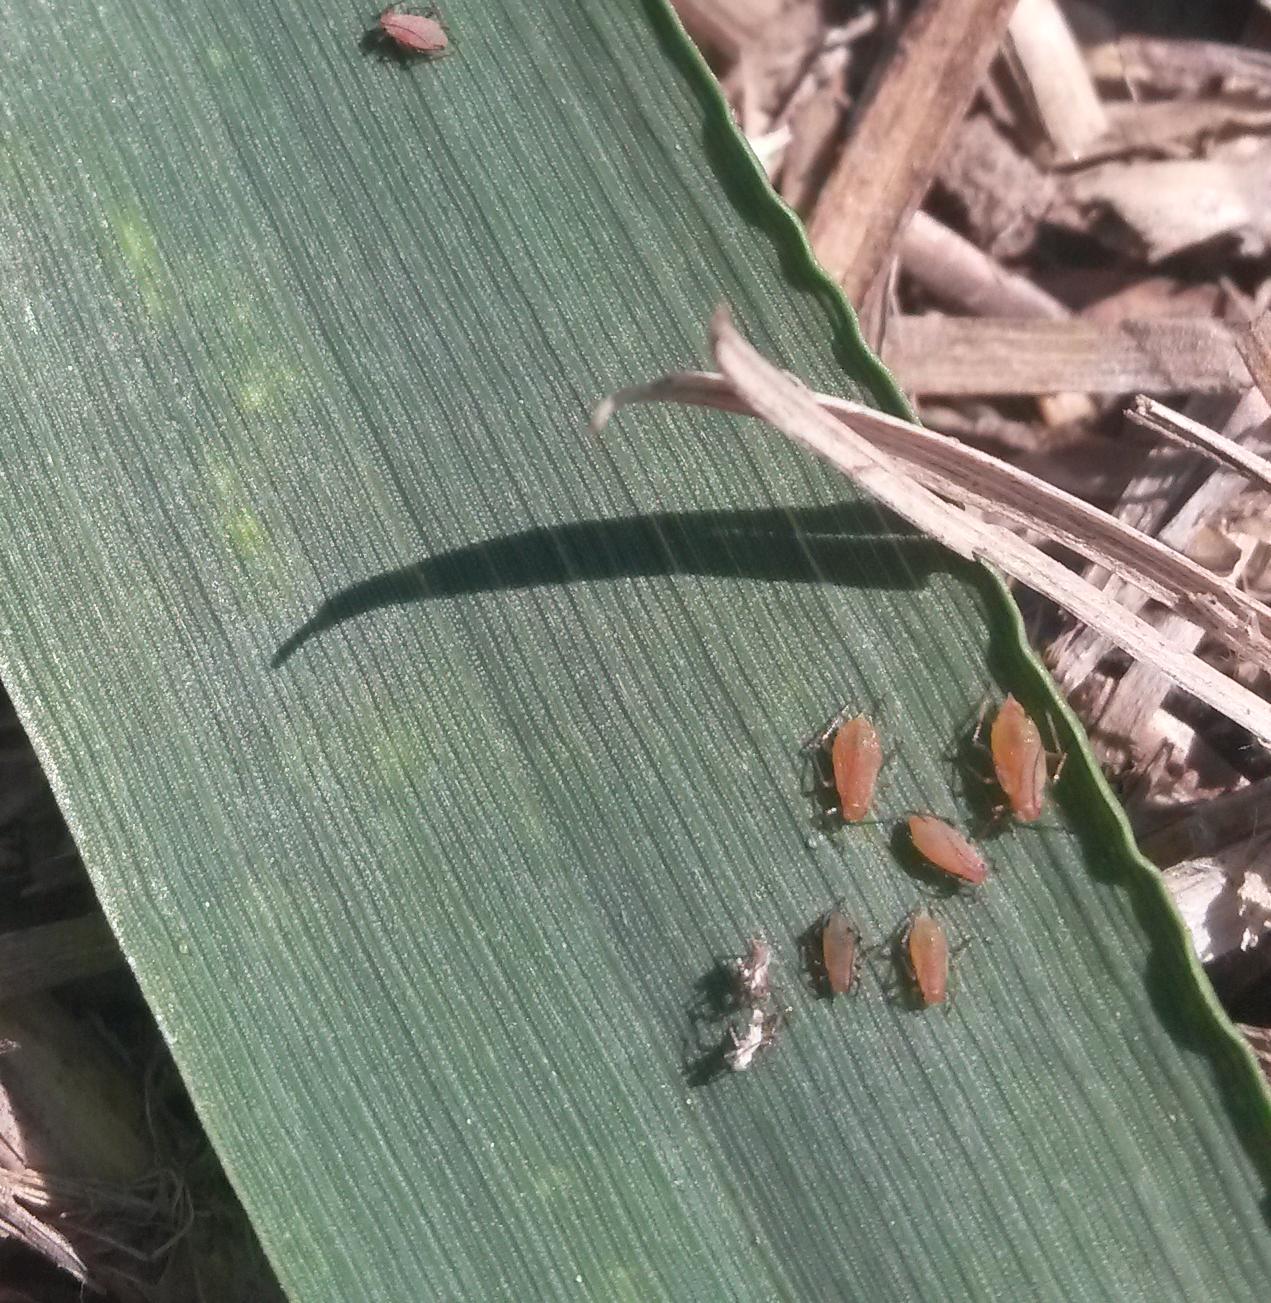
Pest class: english_grain_aphid